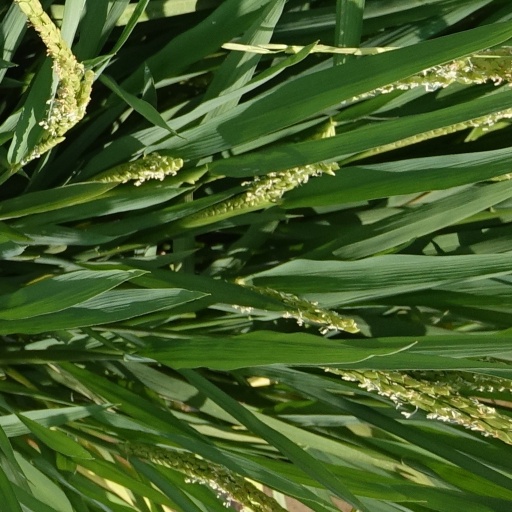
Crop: rice